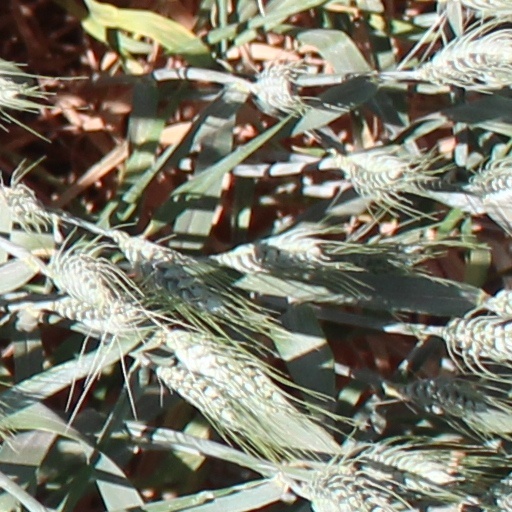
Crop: wheat